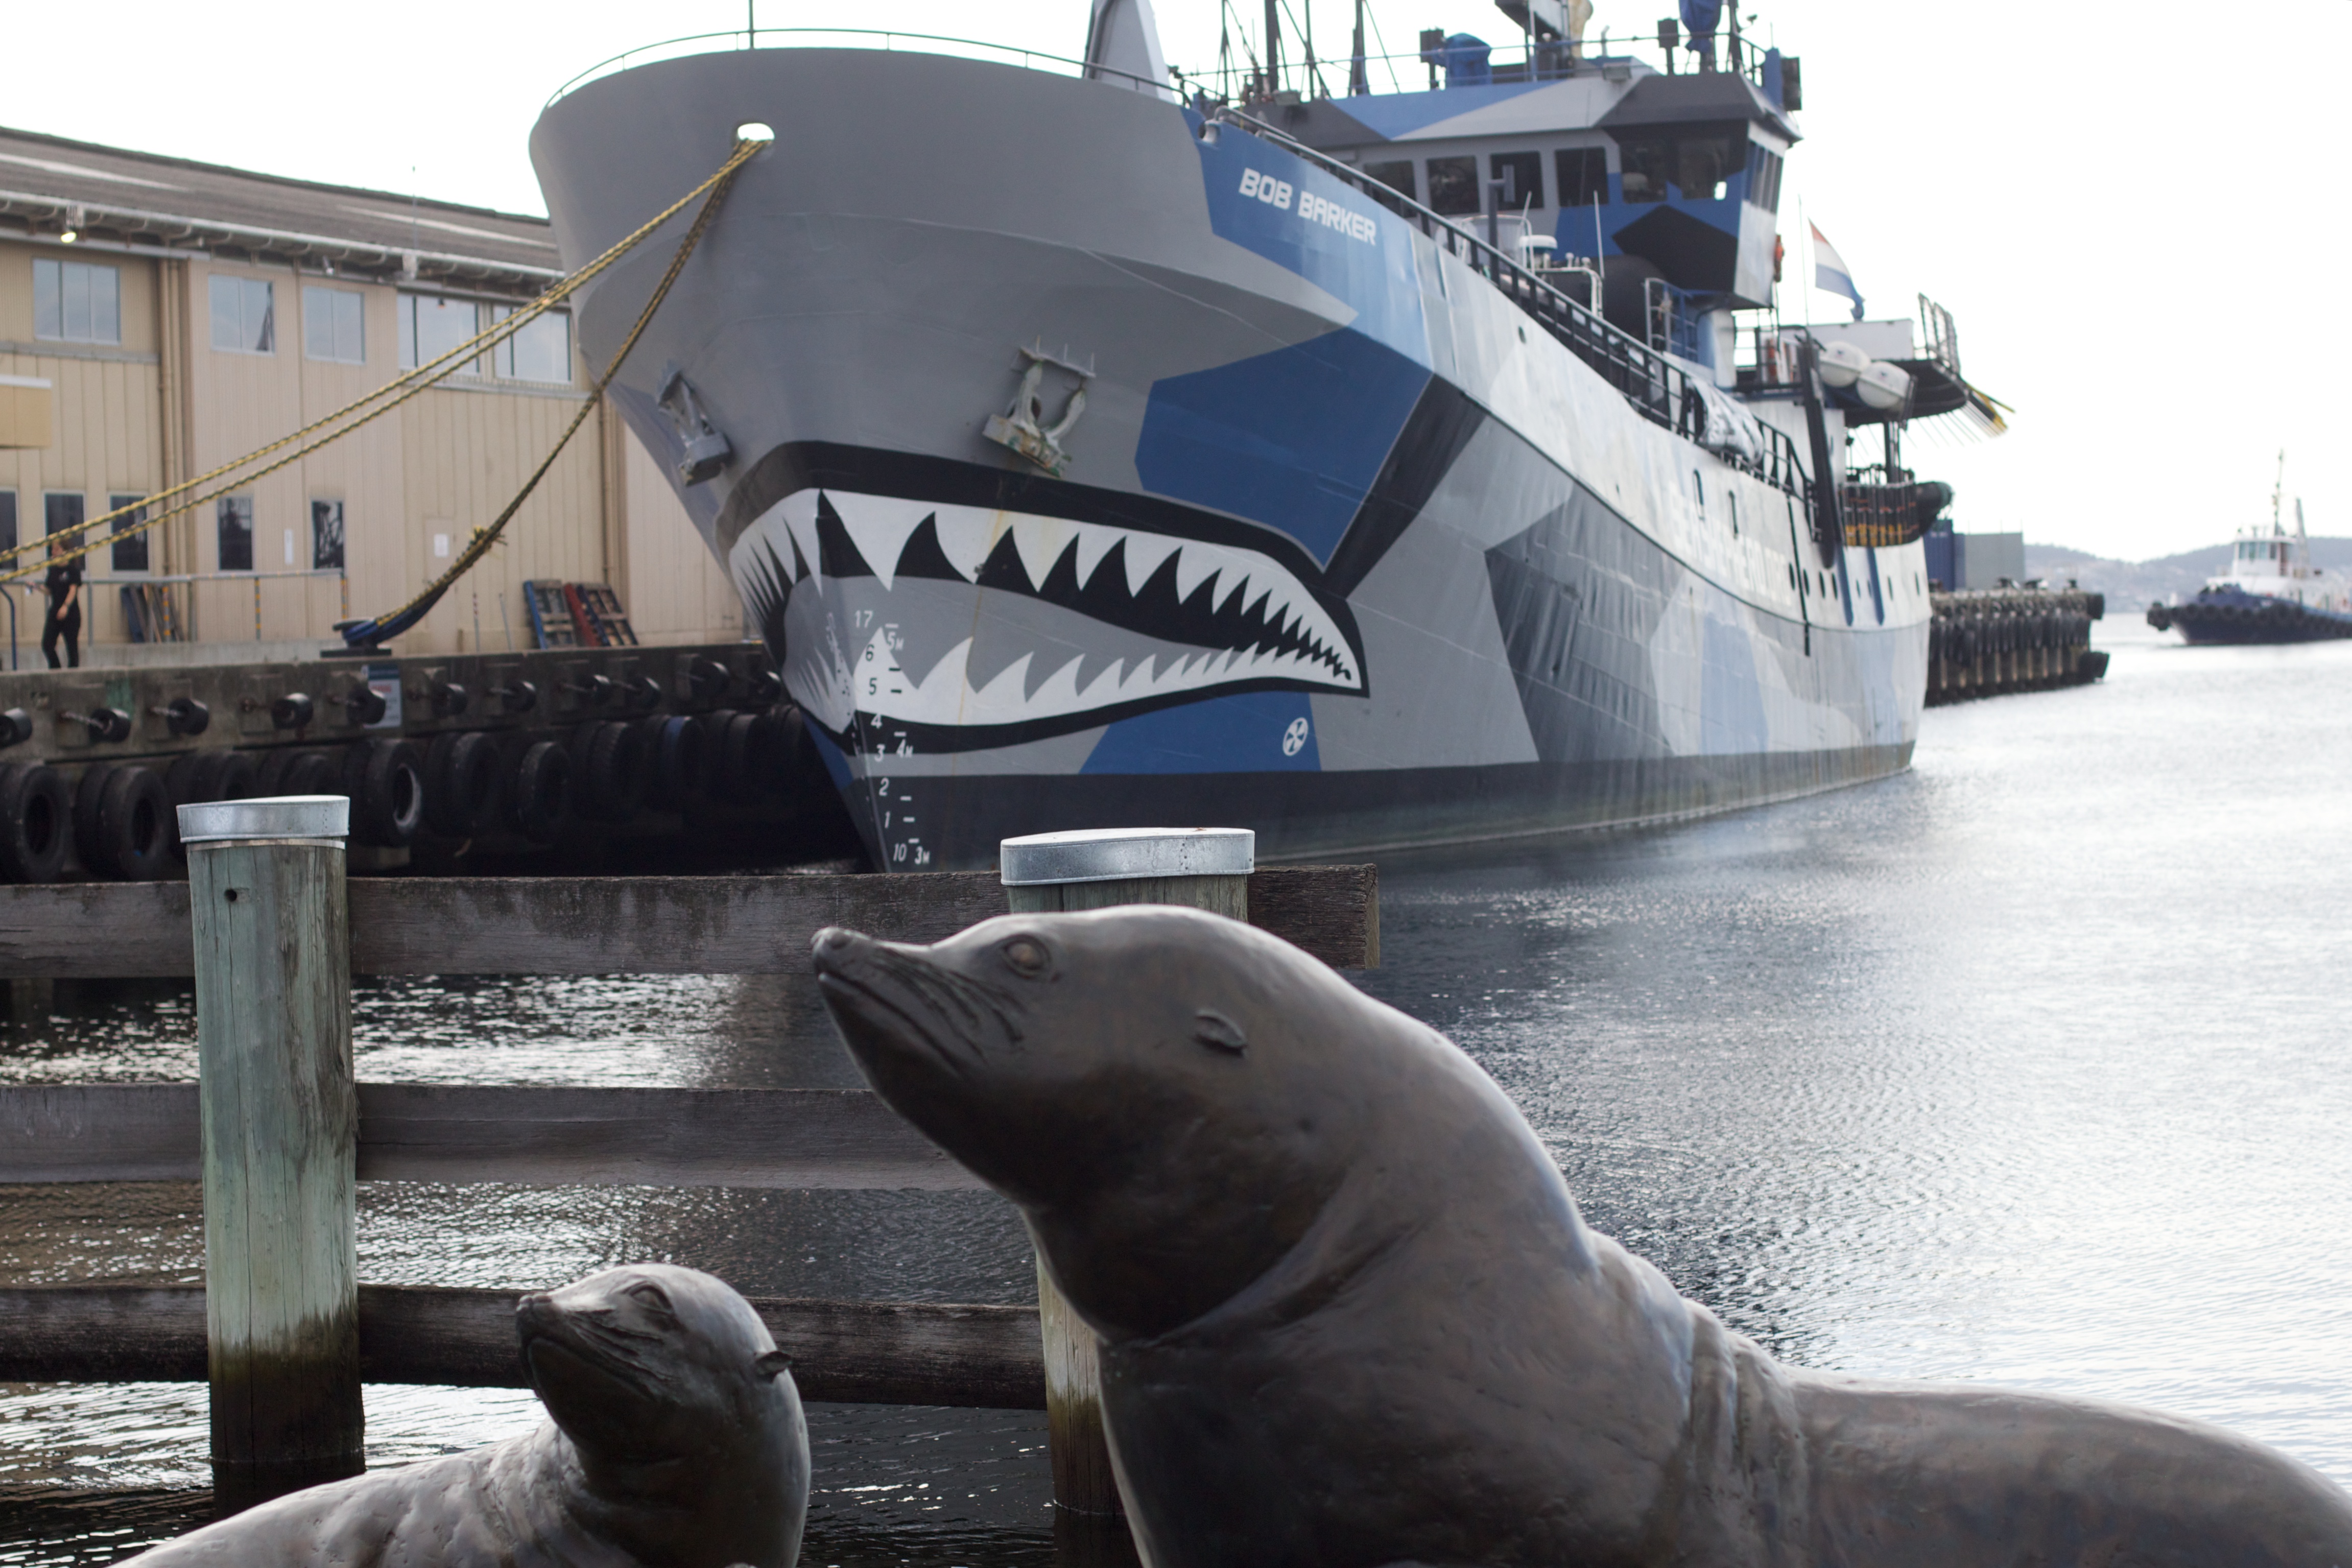
vehicle, auodyssey, marine mammal